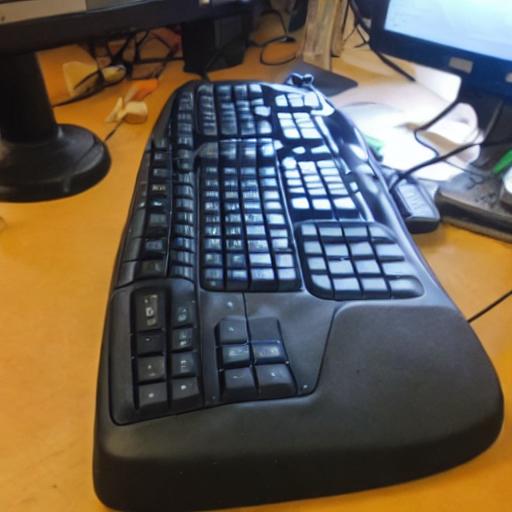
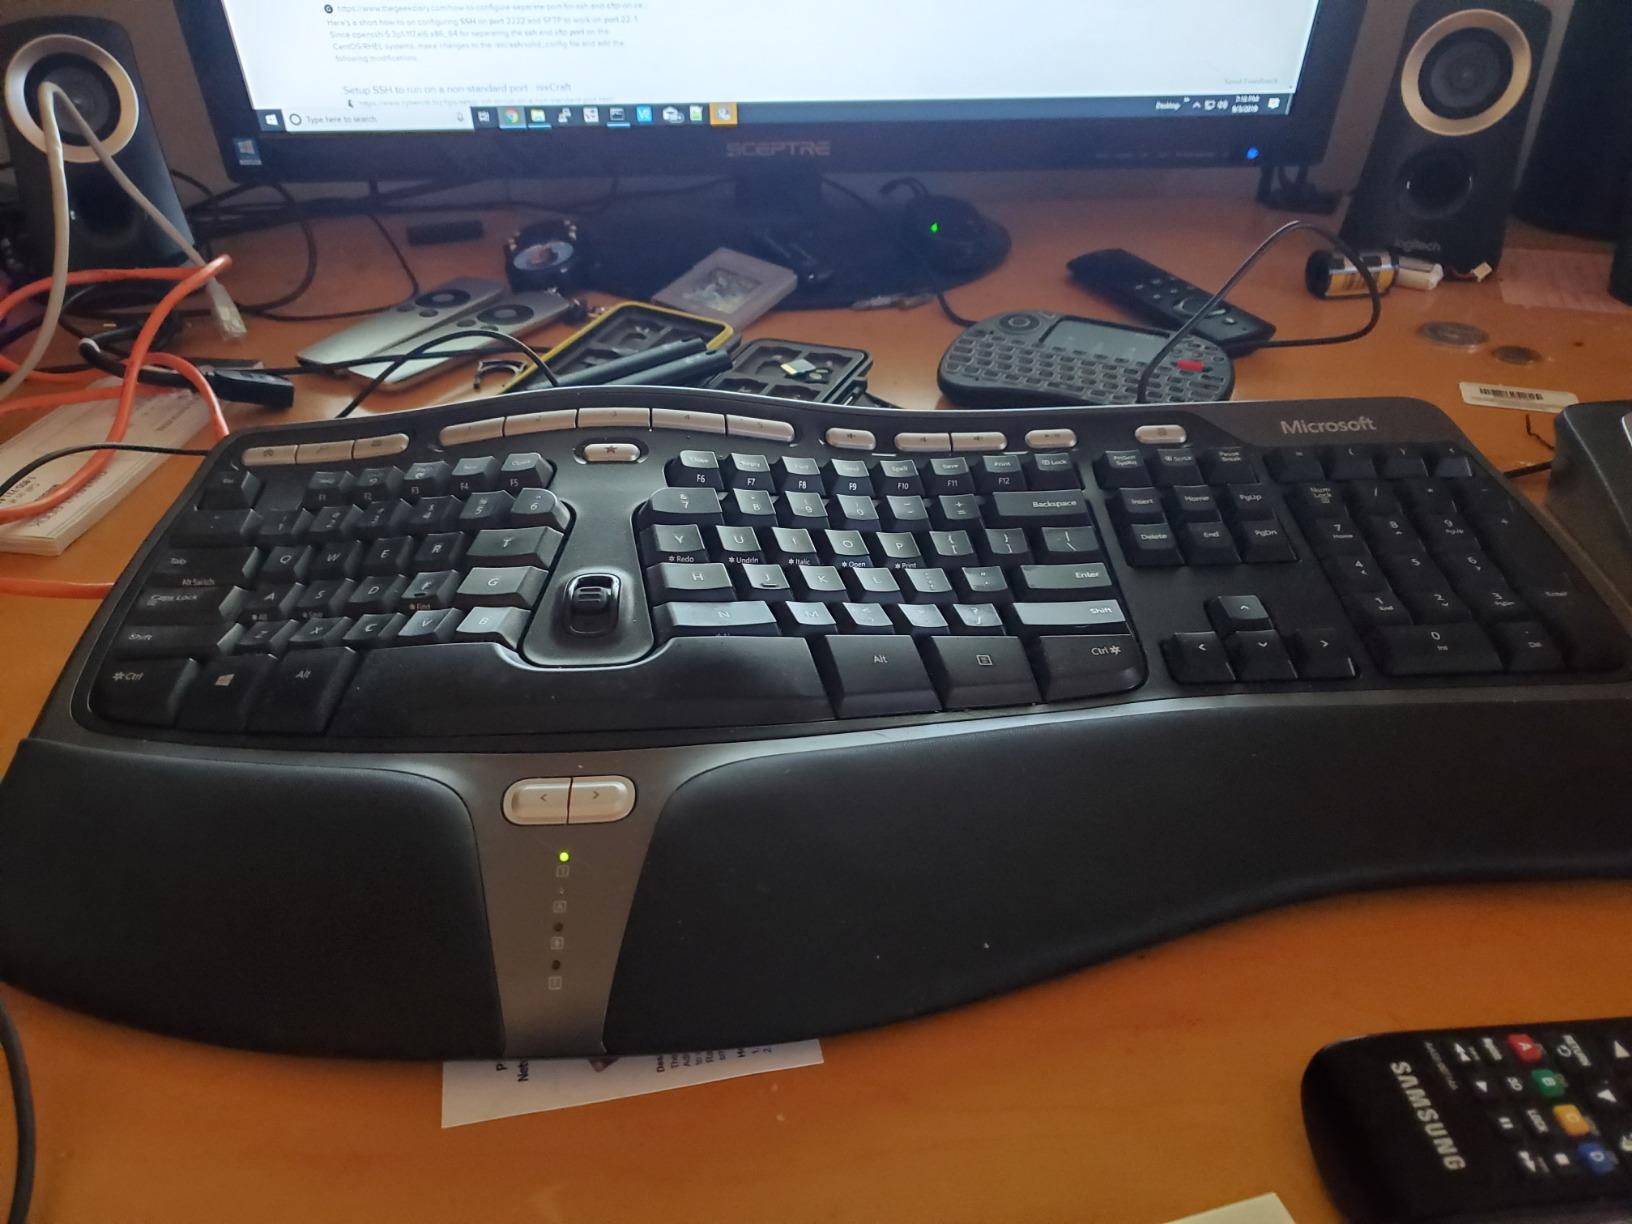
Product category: keyboard
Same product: no